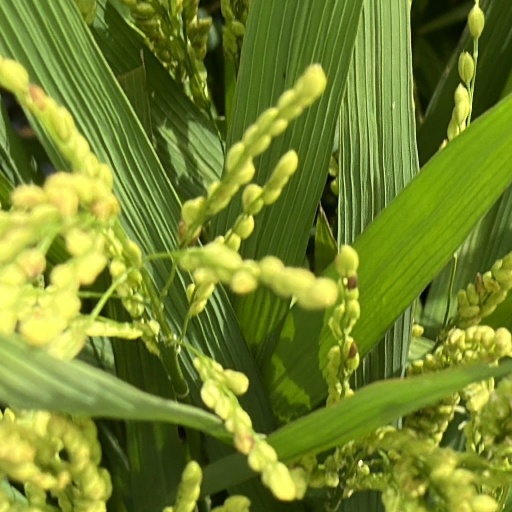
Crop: rice